Answer in natural language. Considering the relative positions, where is toilet with respect to Doorway? Choose between the following options: below or above
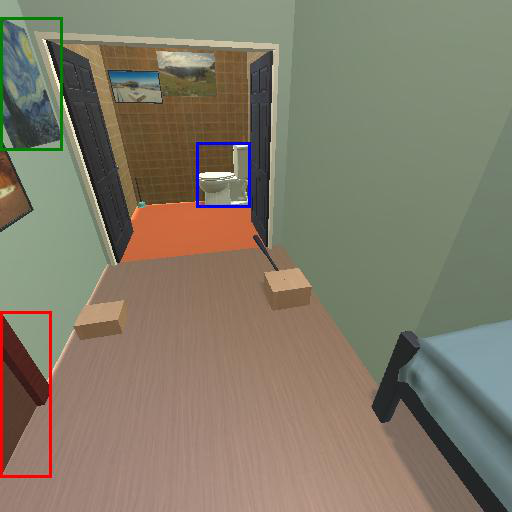
<answer>above</answer>